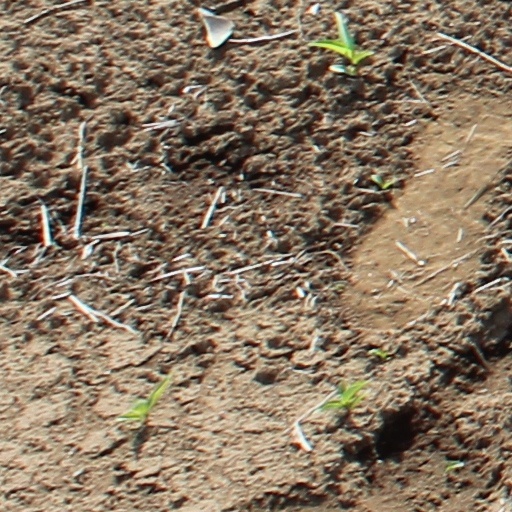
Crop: wheat